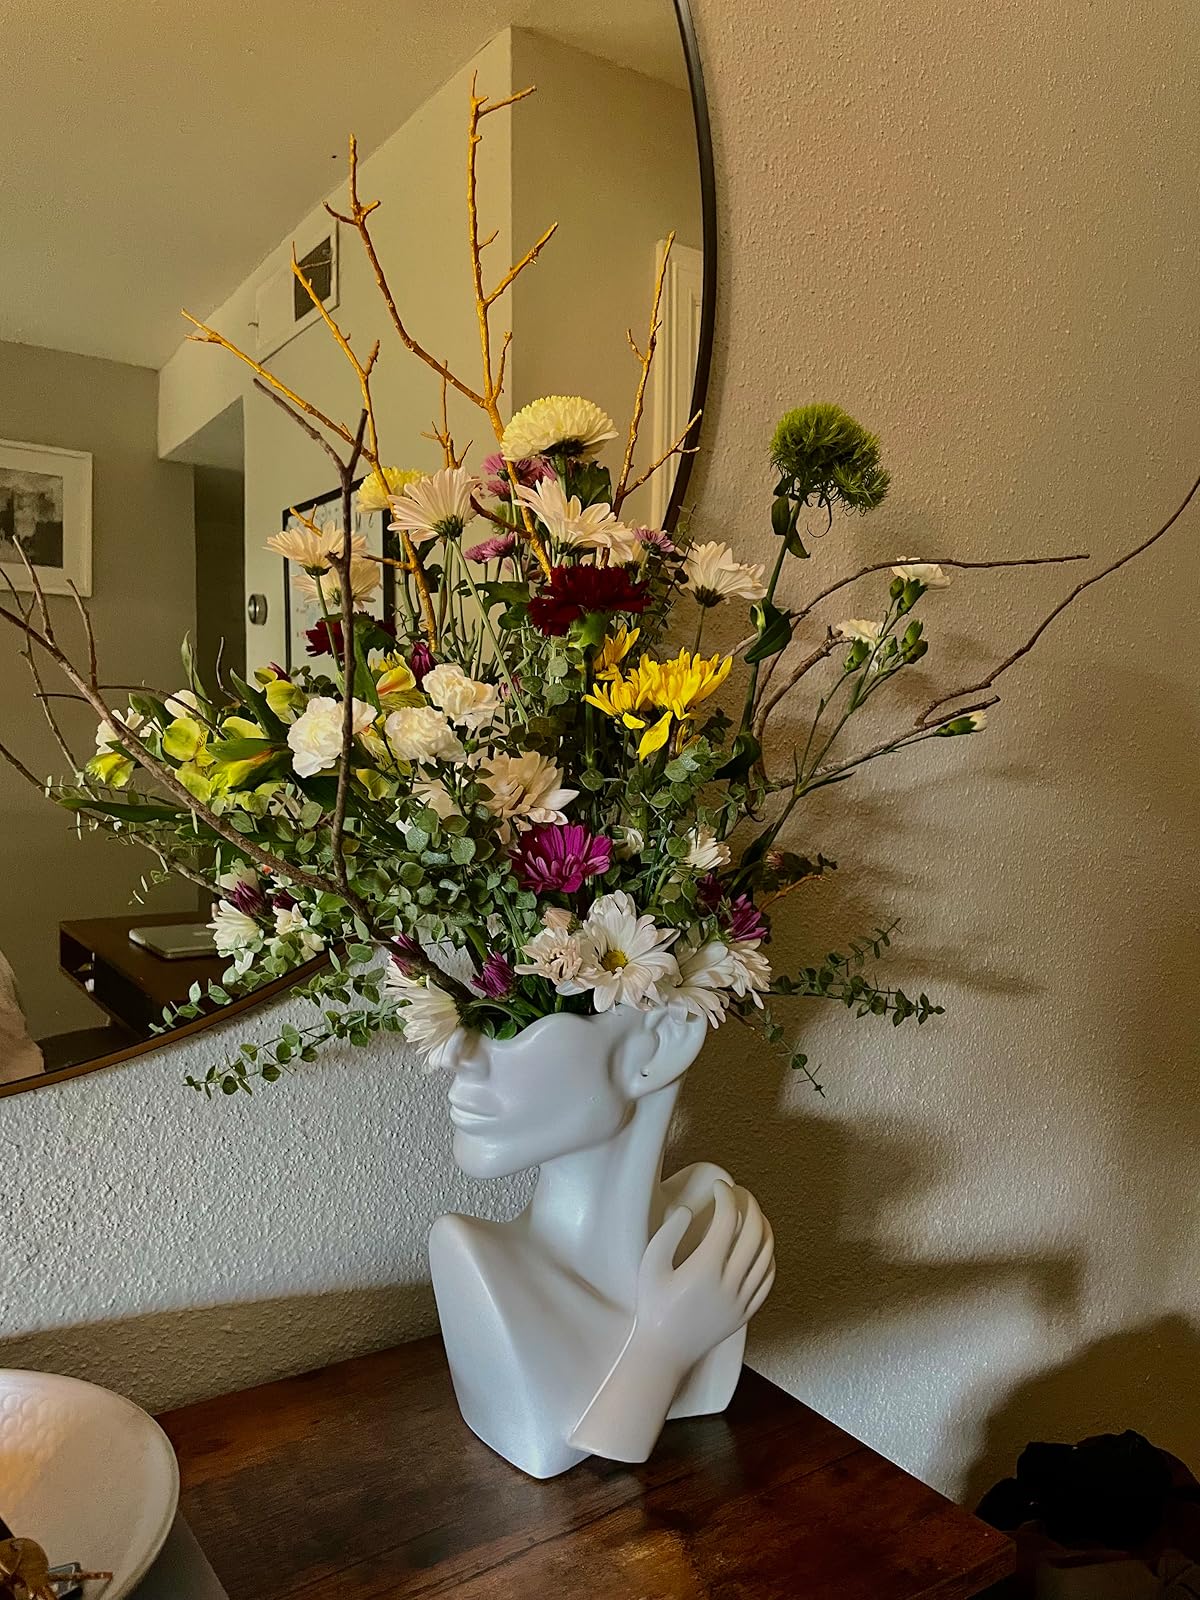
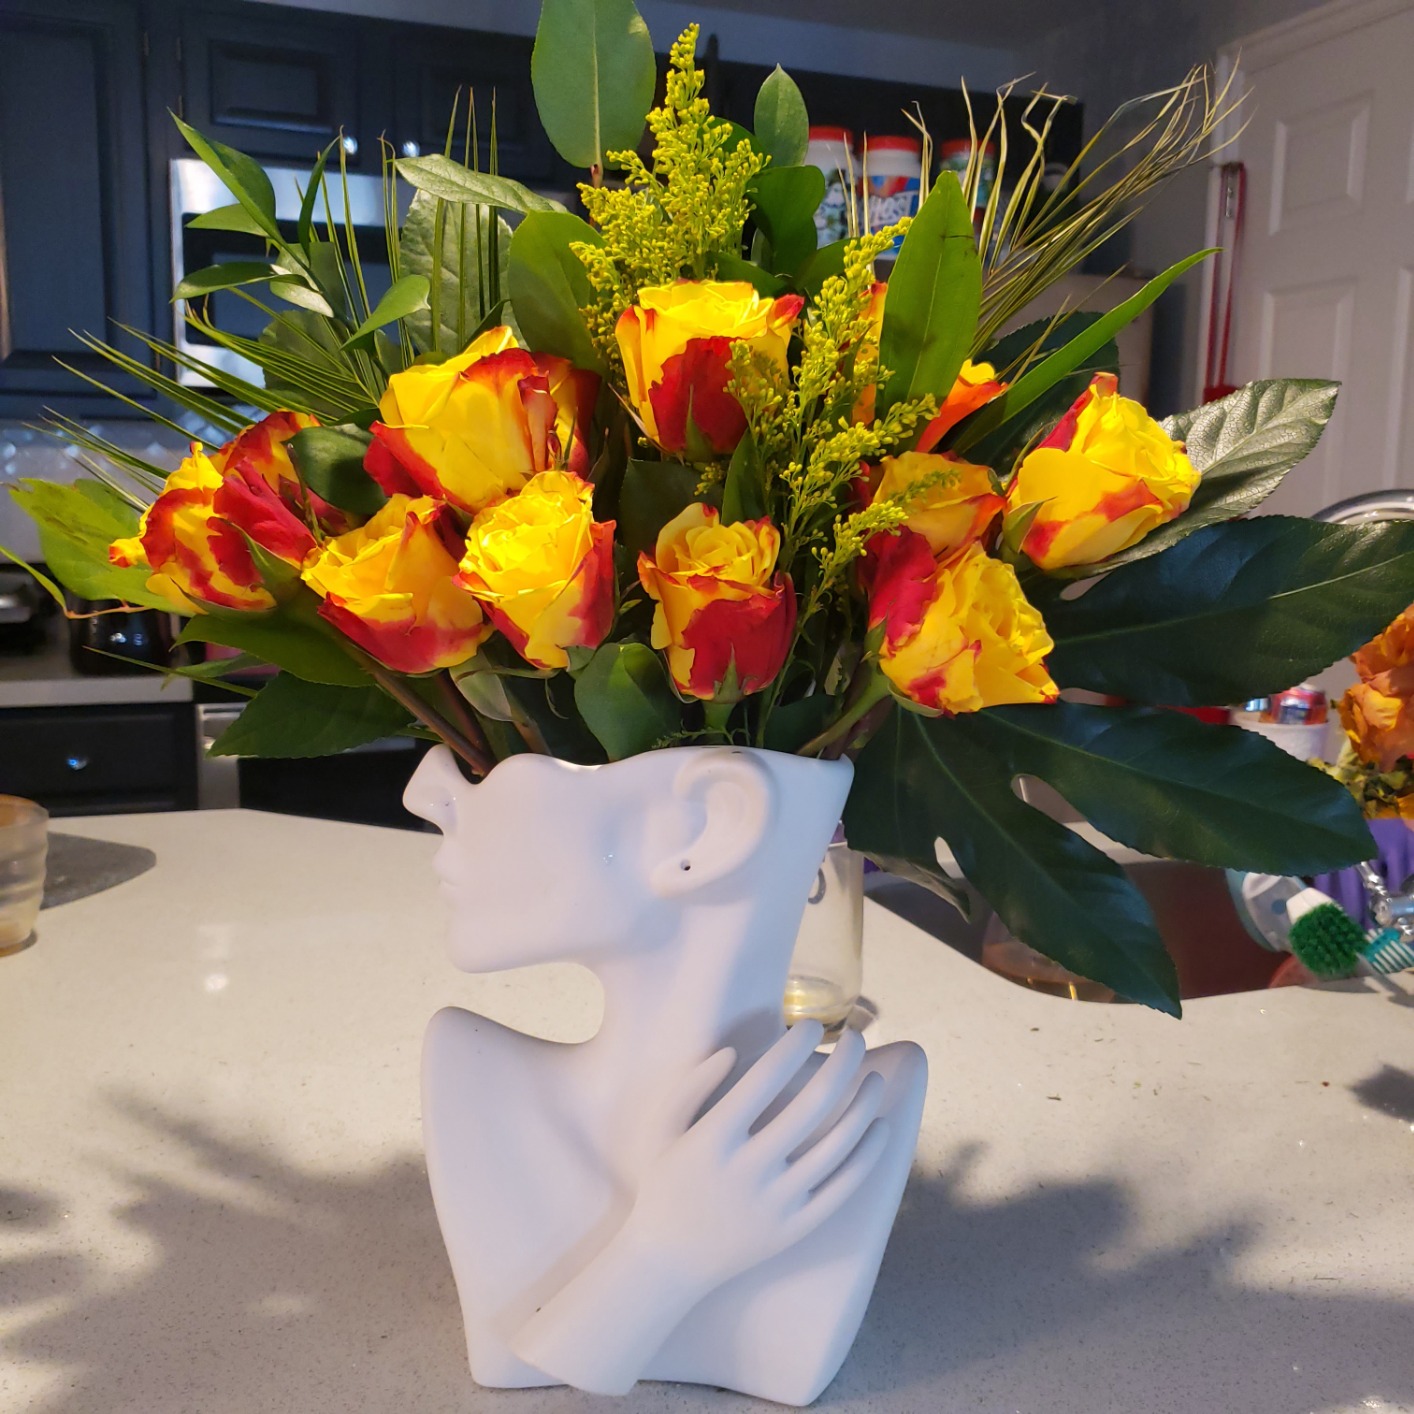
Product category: vase
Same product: yes